UMW Toyota Motor

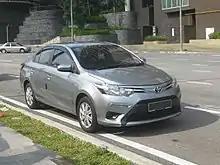
The Toyota Vios is UMW Toyota's best selling model.

In March 1980, Toyota set up a representative office in Kuala Lumpur, and in October 1982, Sejati Motor was established through a joint venture between the Toyota Motor Corporation and United Motor Works (UMW). Sejati Motor acquired the Assembly Services plant and Borneo Motors network from Inchcape, and in October 1987, Sejati Motor was renamed UMW Toyota Motor (UMWT). ASSB remained a subsidiary of UMWT ever since, as the exclusive assembler of Toyota vehicles in Malaysia.